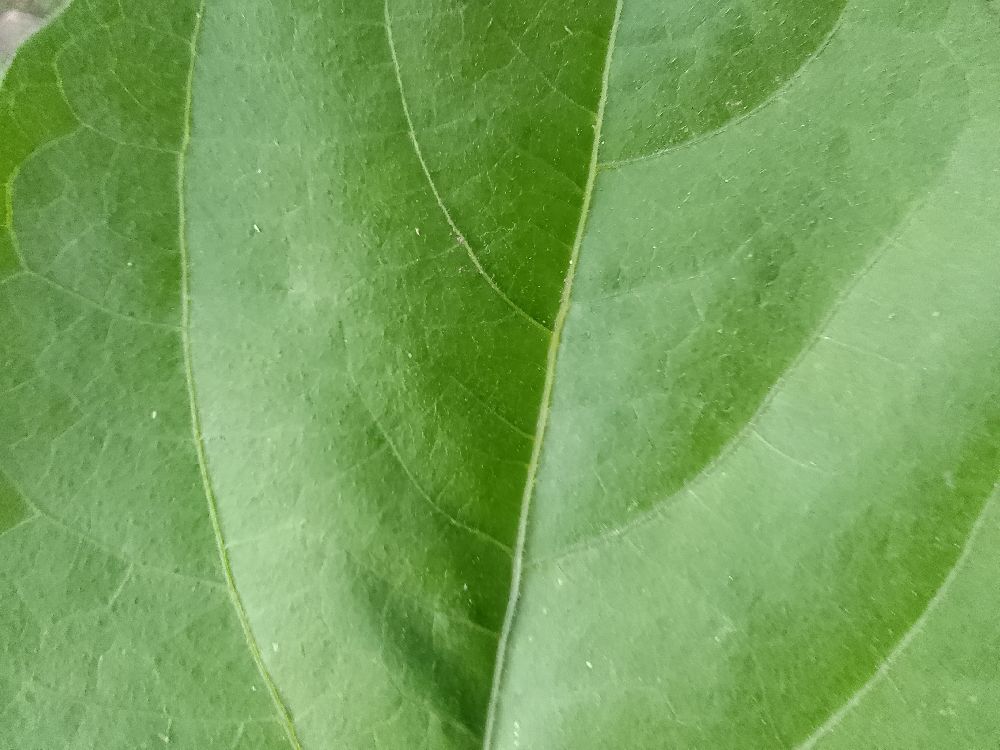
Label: healthy